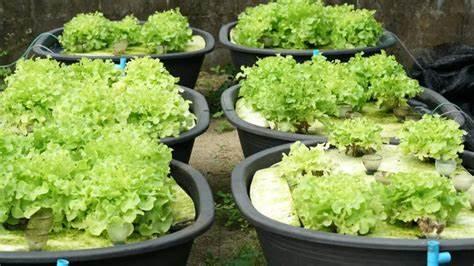
Vyombo vikubwa vyeusi mfano wa mabeseni ambavyo vimebeba mimea ya kijani iliyopandwa kwenye mabao yenye rangi nyeupe, na kilimo hichi ni cha kisasa kwani upandaji hauhitaji udongo na mimea hukua kwa kutumia maji yenye virutubisho ambayo yapo kwenye mabeseni hayo.